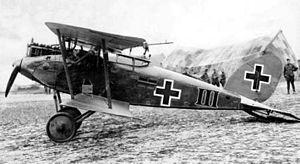
L'Halberstadt CL.II est un avion de chasse et d'attaque au sol de la Première Guerre mondiale construit par la société Halberstädter Flugzeugwerke.
Halberstädter Flugzeugwerke était un constructeur aéronautique allemand de la Première Guerre mondiale. L'usine est fondée en 1912 à Halberstadt alors en Saxe prussienne et est la première usine continentale de la société britannique Bristol Aeroplane Company. Rebaptisée Halberstädter Flugzeugwerke au début de la guerre en 1914, elle fournit alors en avions la Luftstreitkräfte, l'armée de l'air naissante. La société est dissoute après la Première Guerre mondiale. Ses avions les plus notables sont :
La Première Guerre mondiale voit le plein essor des premiers avions militaires, après de timides tâtonnements et utilisations avant guerre.